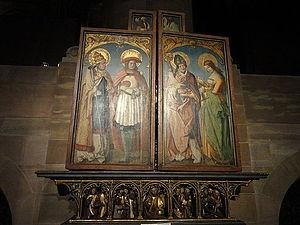
Alsace, Bas-Rhin, Cathédrale Notre-Dame de Strasbourg (PA00085015).Transept: Retable de saint Pancrace, saint Nicolas et sainte Catherine (1522): Vue du retable fermé, Peintures (St-Corneille, St-Pancrace, St-Nicolas, Ste-Catherine). This object is classé Monument Historique in the base Palissy, database of the French furniture patrimony of the French ministry of culture,
La cathédrale Notre-Dame de Strasbourg est une cathédrale gothique catholique située à Strasbourg, en région Grand Est, dans le département français du Bas-Rhin en Alsace.